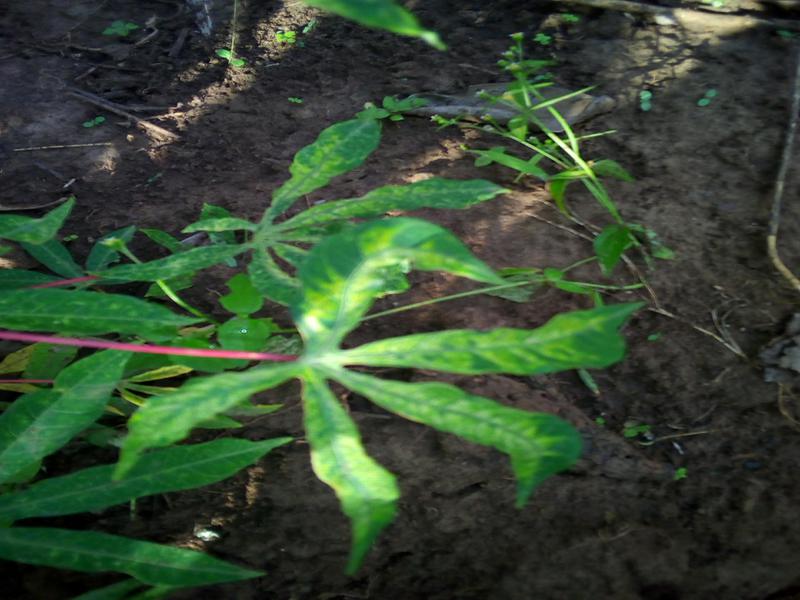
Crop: cassava
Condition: mosaic_disease